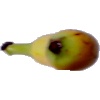
Label: Banana Lady Finger 1